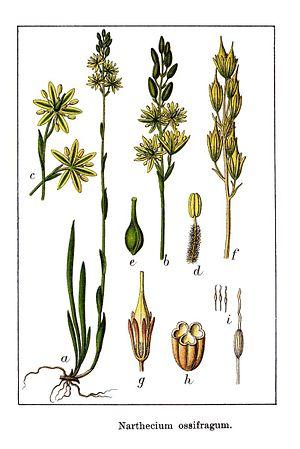
Narthecium est un genre de plantes herbacées de la famille des Liliaceae selon la classification classique de Cronquist ou des Nartheciaceae selon la classification phylogénétique.
La Narthécie des marais est une plante herbacée de la famille des Narthéciacées qui pousse dans les tourbières européennes.